Survivor Series (2002)

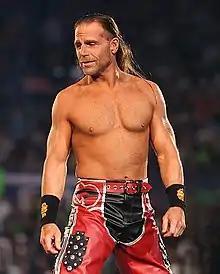
Shawn Michaels won the World Heavyweight Championship inside the Elimination Chamber

The main event was the first-ever Elimination Chamber match for the World Heavyweight Championship between Triple H, Rob Van Dam, Kane, Chris Jericho, Booker T, and Shawn Michaels. The match started off with Triple H facing off against Van Dam, while the remaining four superstars were locked in the four chambers. Superstars entered the match at five-minute intervals. Van Dam controlled much of the beginning against Triple H. The next entrant was Jericho. Jericho and Triple H doubled teamed Van Dam until the next entrant entered. The fourth entrant, Booker T then made his way into the match. Van Dam delivered a Five Star Frog Splash onto Triple H of the top of a pod, legitimately damaging the latter's throat. Booker T would capitalize on this and delivered a Missile Dropkick to Van Dam to eliminate him from the match. However, Booker T would be the next elimination after Jericho pinned him following a Lionsault. The fifth entrant, Kane, dominated upon his entry into the match. The sixth entrant, Michaels, experienced brief control only to be chokeslammed by Kane. However, Kane would be the third elimination after receiving a Superkick from Michaels, a Pedigree from Triple H, and finally a Lionsault from Jericho. Jericho would be the next elimination after Michaels pinned him following Sweet Chin Music. The final elimination was made when Michaels delivered Sweet Chin Music to Triple H and pinned him, thus winning the match and the World Heavyweight Championship. The show ended with Michaels embracing with his newly won championship inside the chamber as confetti dropped to end the event.